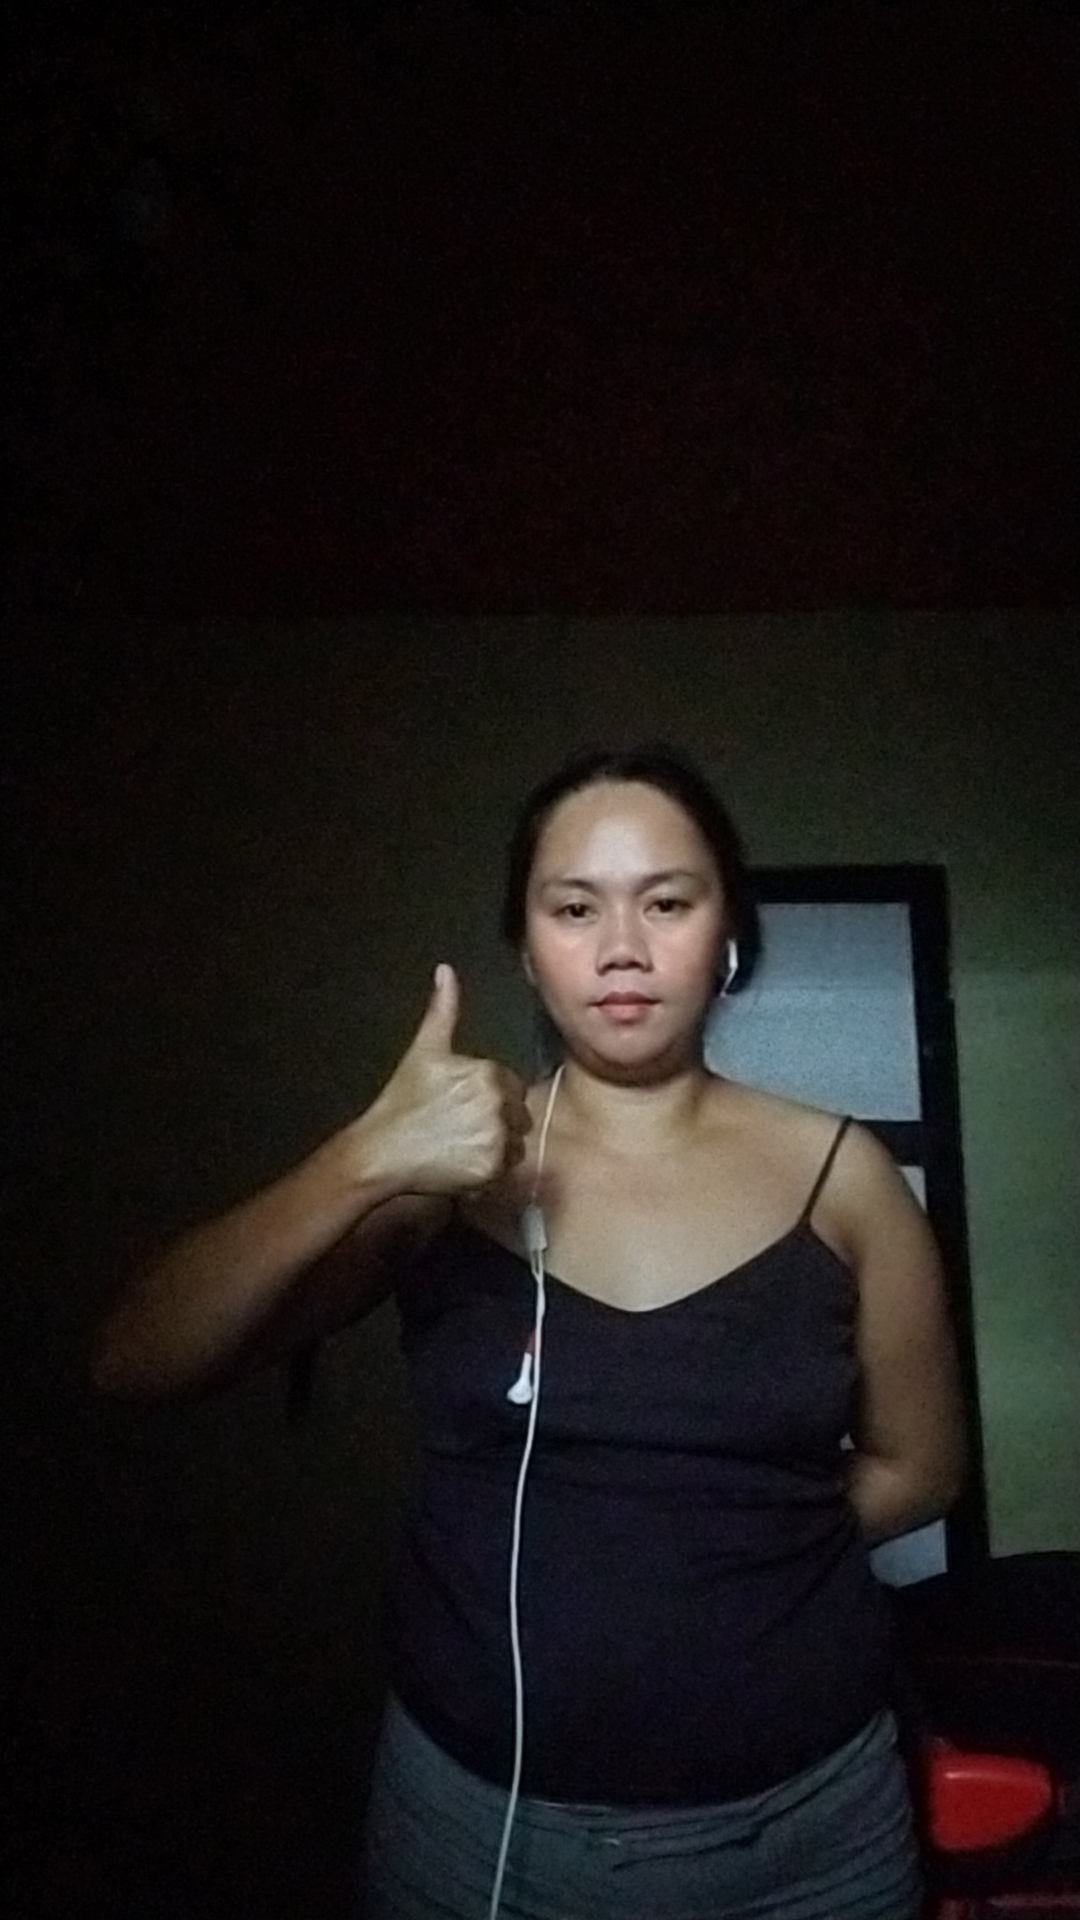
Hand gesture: like